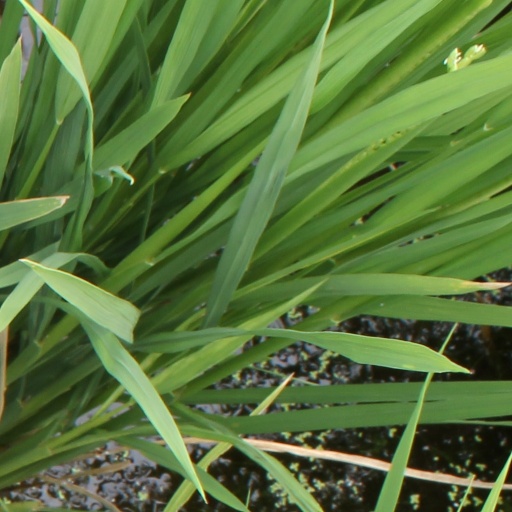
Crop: rice